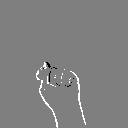
ASL letter: t